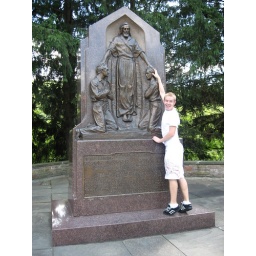
monument by susquehanna river